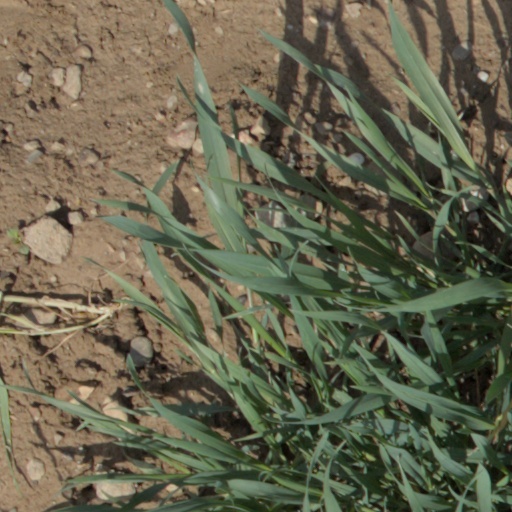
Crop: wheat